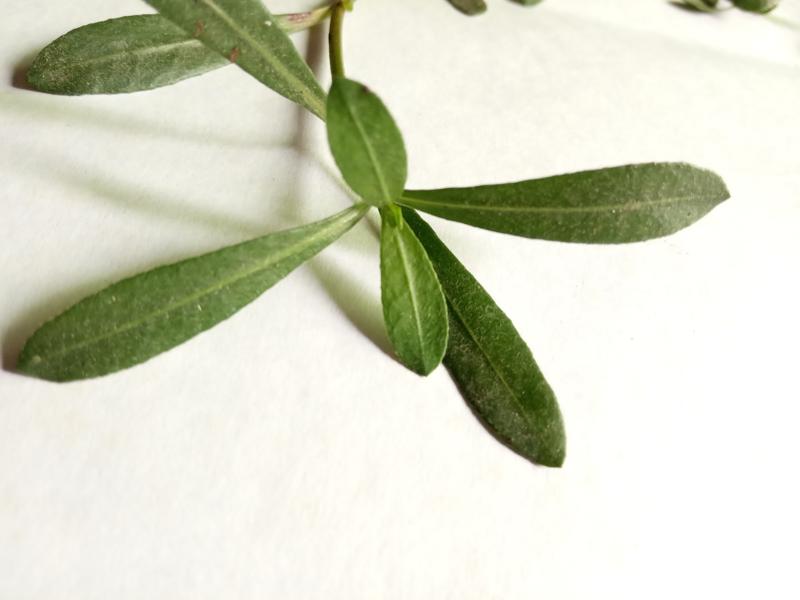
Weed species: Alternanthera philoxeroide